Biser Mihaylov

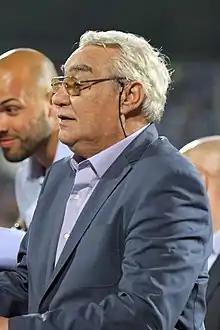
Mihaylov in 2014

Biser Mihaylov (30 June 1943 – 12 August 2020) was a Bulgarian footballer who played as a goalkeeper. He spent all 14 seasons of his career at Levski Sofia, before retiring at the age of 32 in 1975.